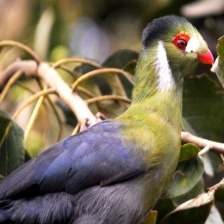
Species: WHITE CHEEKED TURACO
Scientific name: TAURACO LEUCOTIS